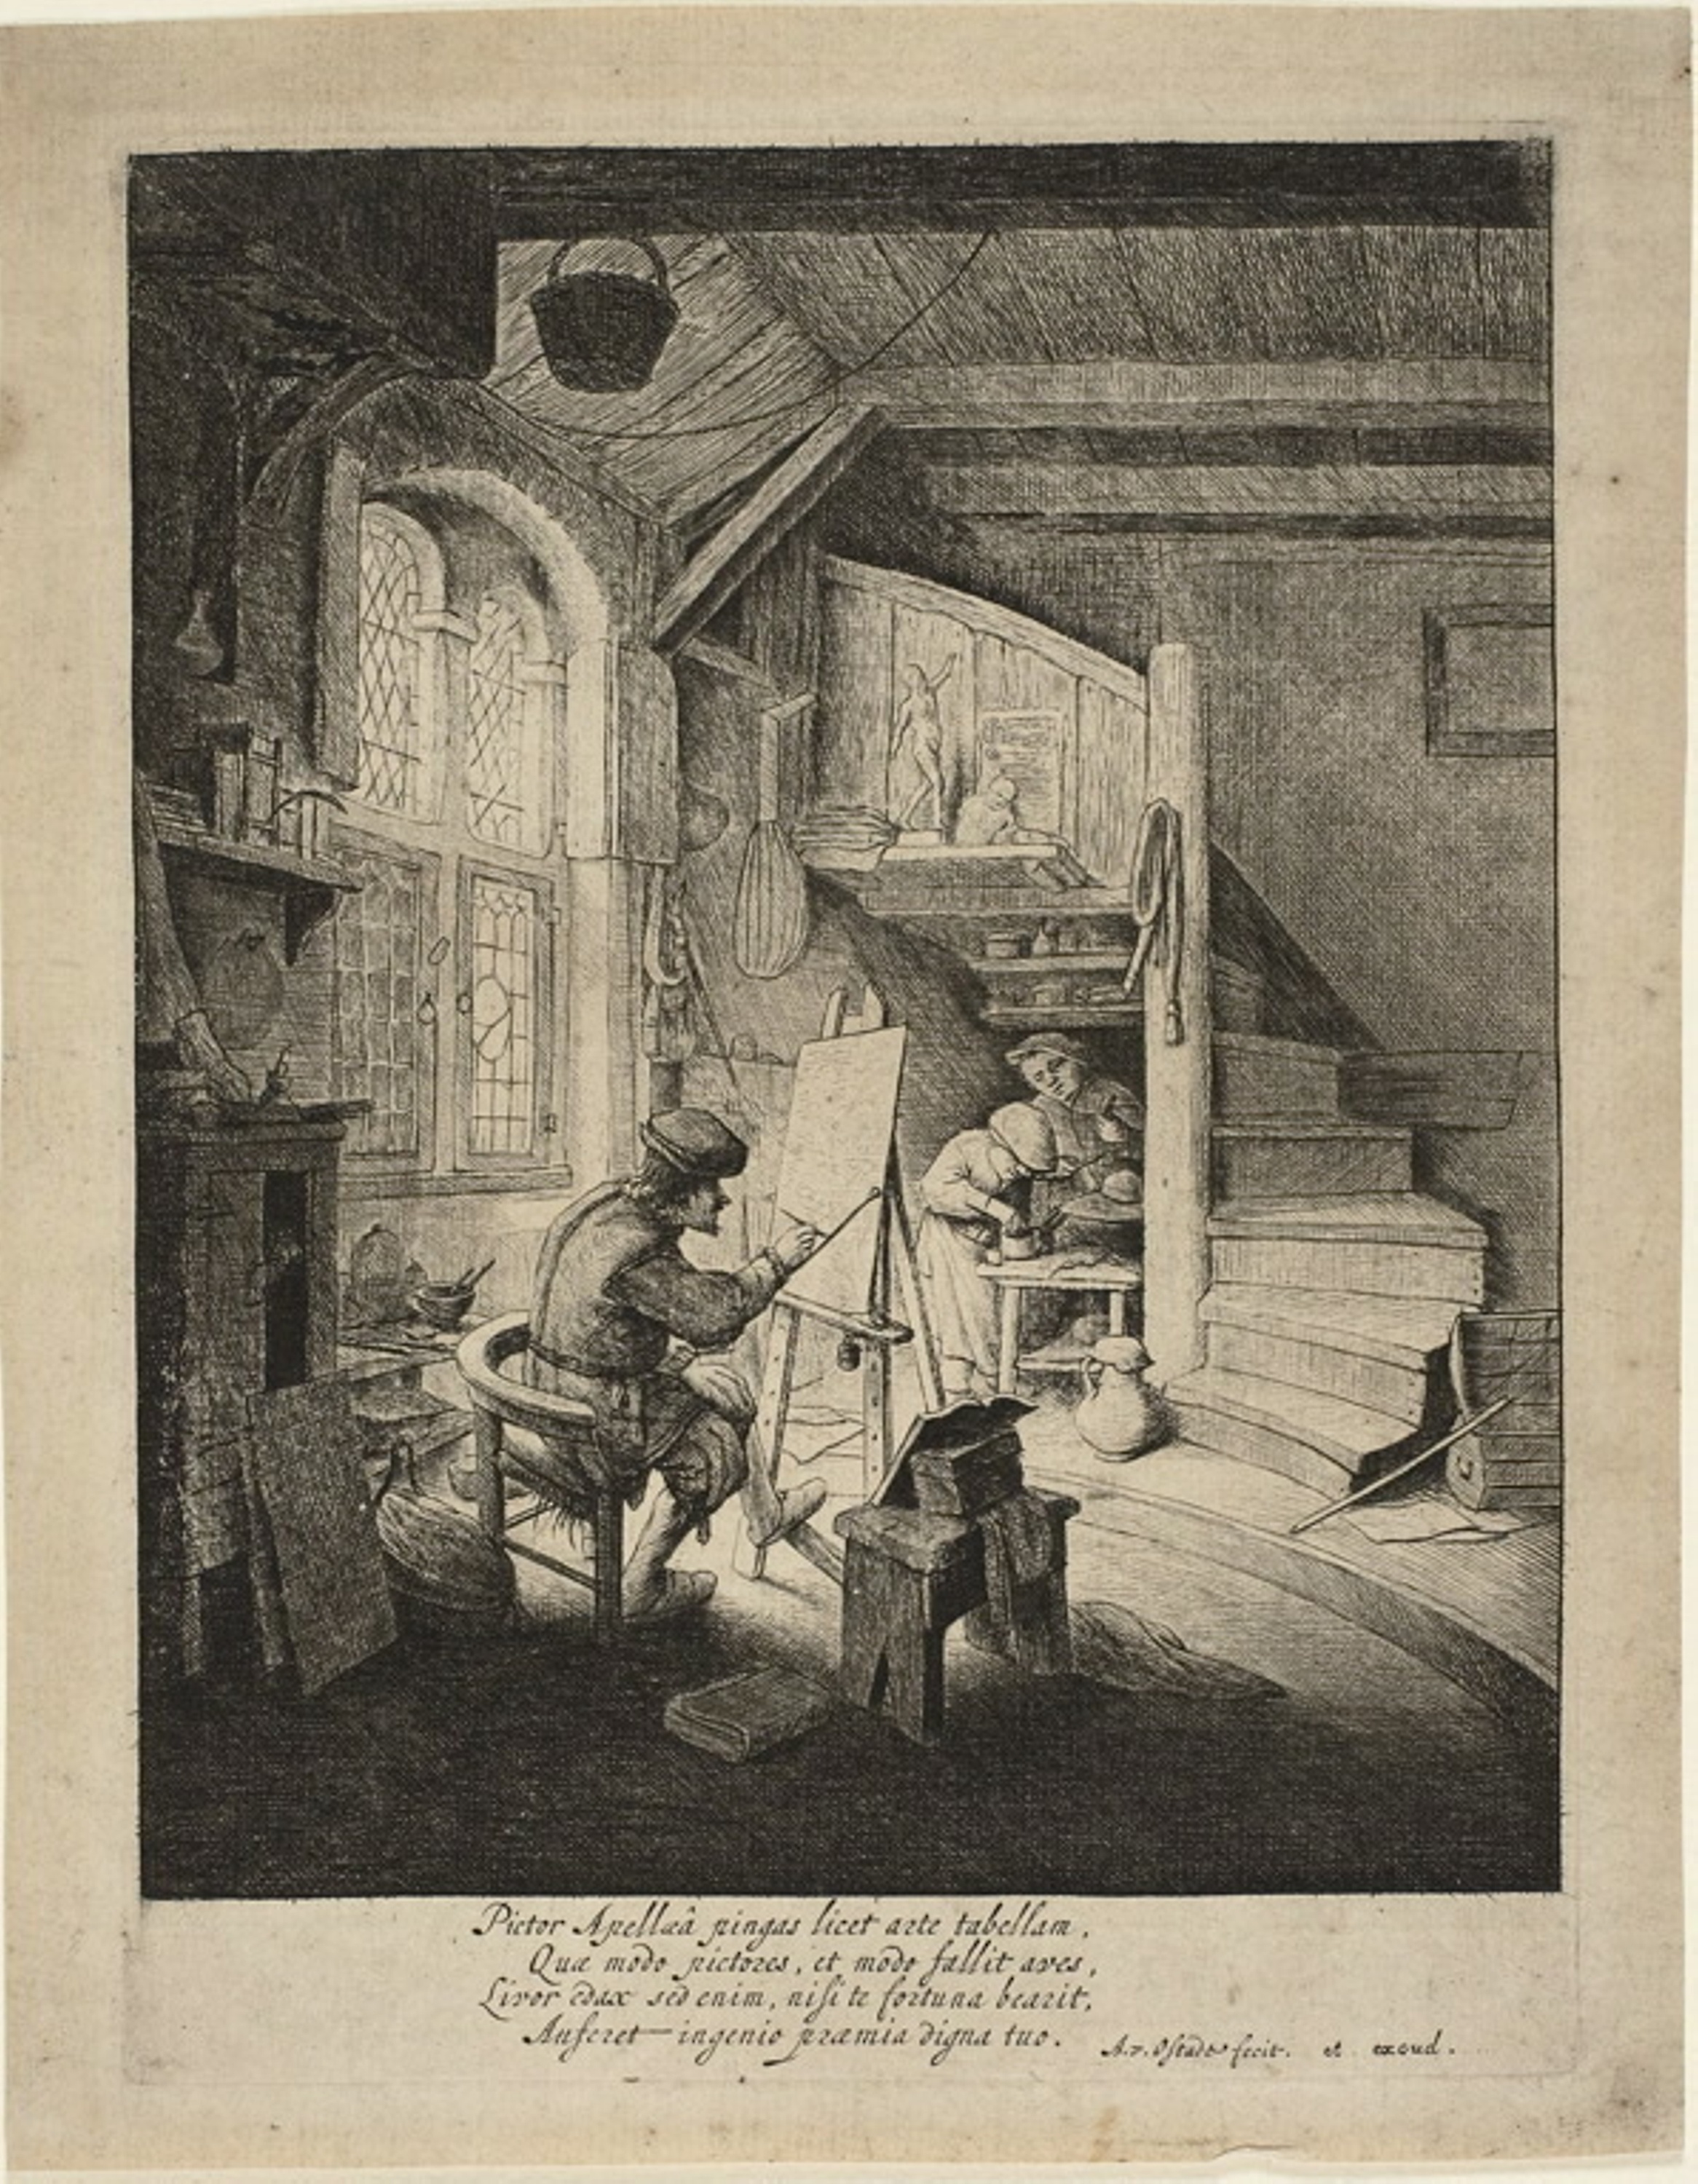
history, arch, art, vintage clothing, antique, picture frame, artwork, visual arts, stock photography, illustration